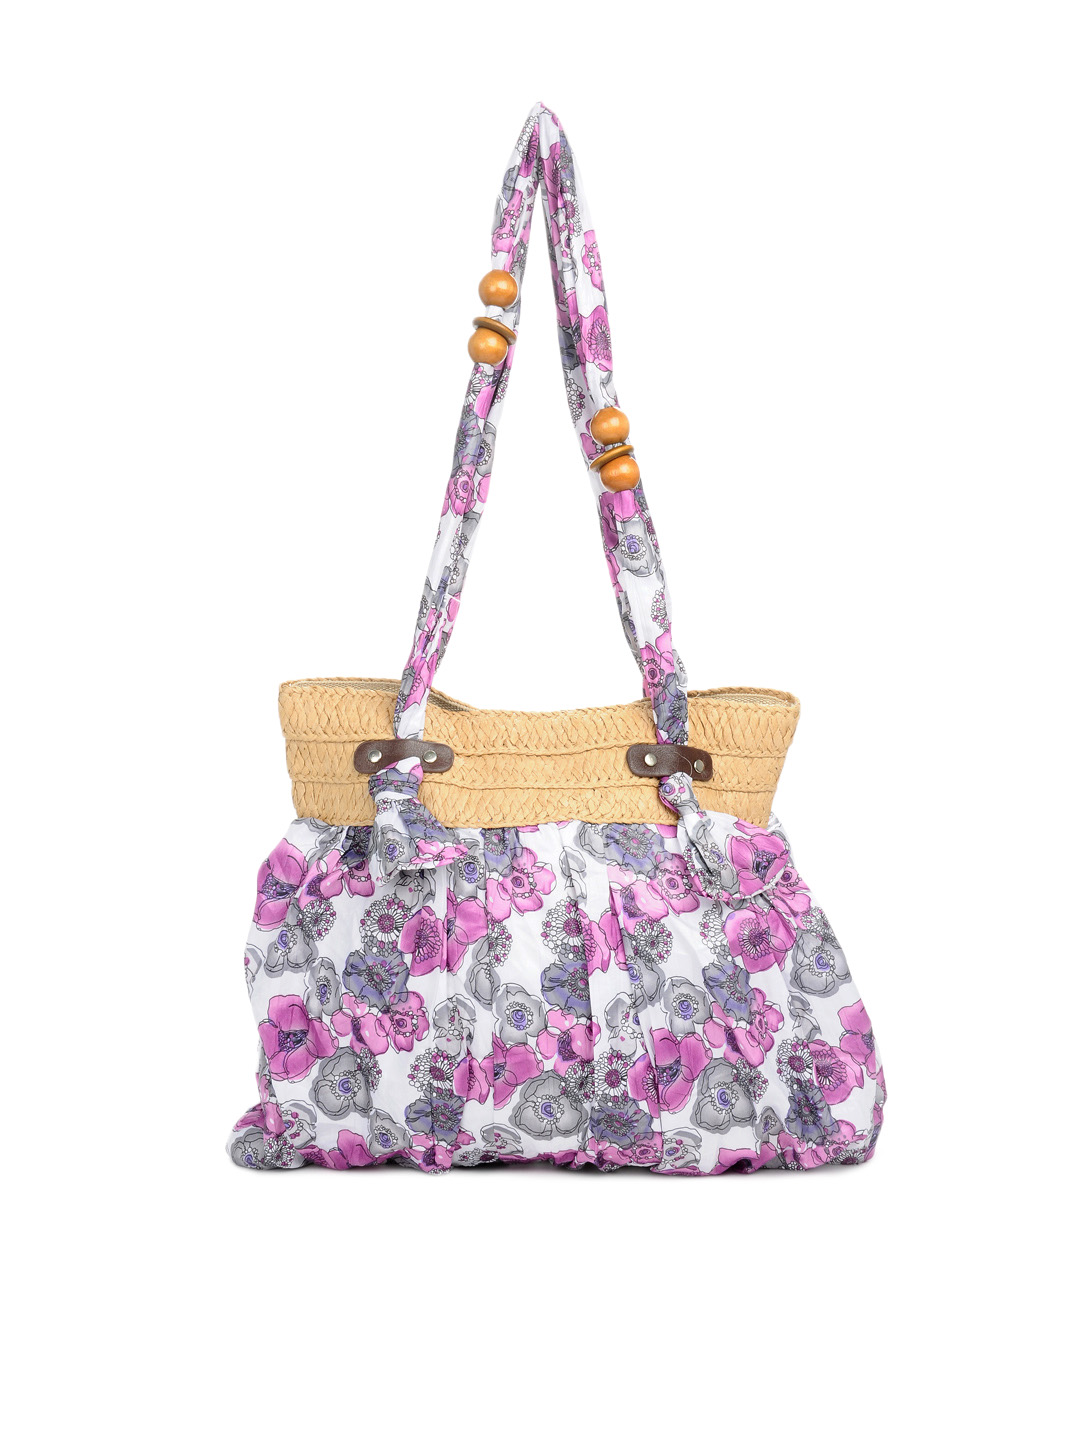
Murcia Women Pink Handbag
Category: Accessories / Bags / Handbags
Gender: Women
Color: Pink
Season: Summer 2012
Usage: Casual